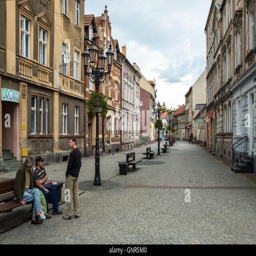
a city , pedestrian in the center